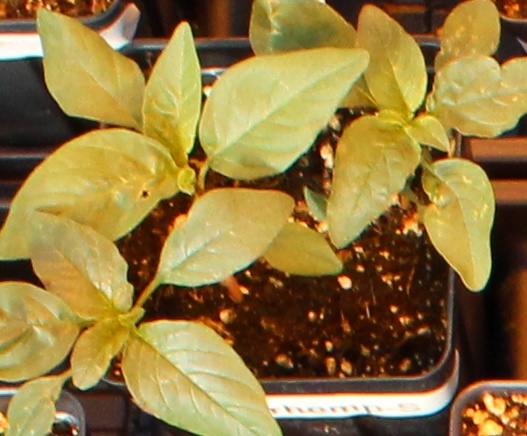
Label: Waterhemp